Freej

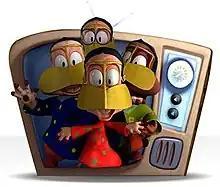
The cast of "Freej", clockwise from front to right Um Saeed, Um Saloom, Um Allawi, Um Khammas

Freej (trademarked as FREEJ) is an Emirati CGI television series for children. The English tagline for the show is "The Fun Old Girls".